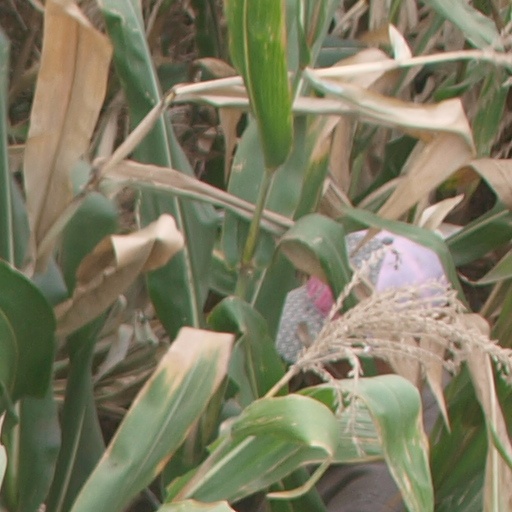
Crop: maize; corn